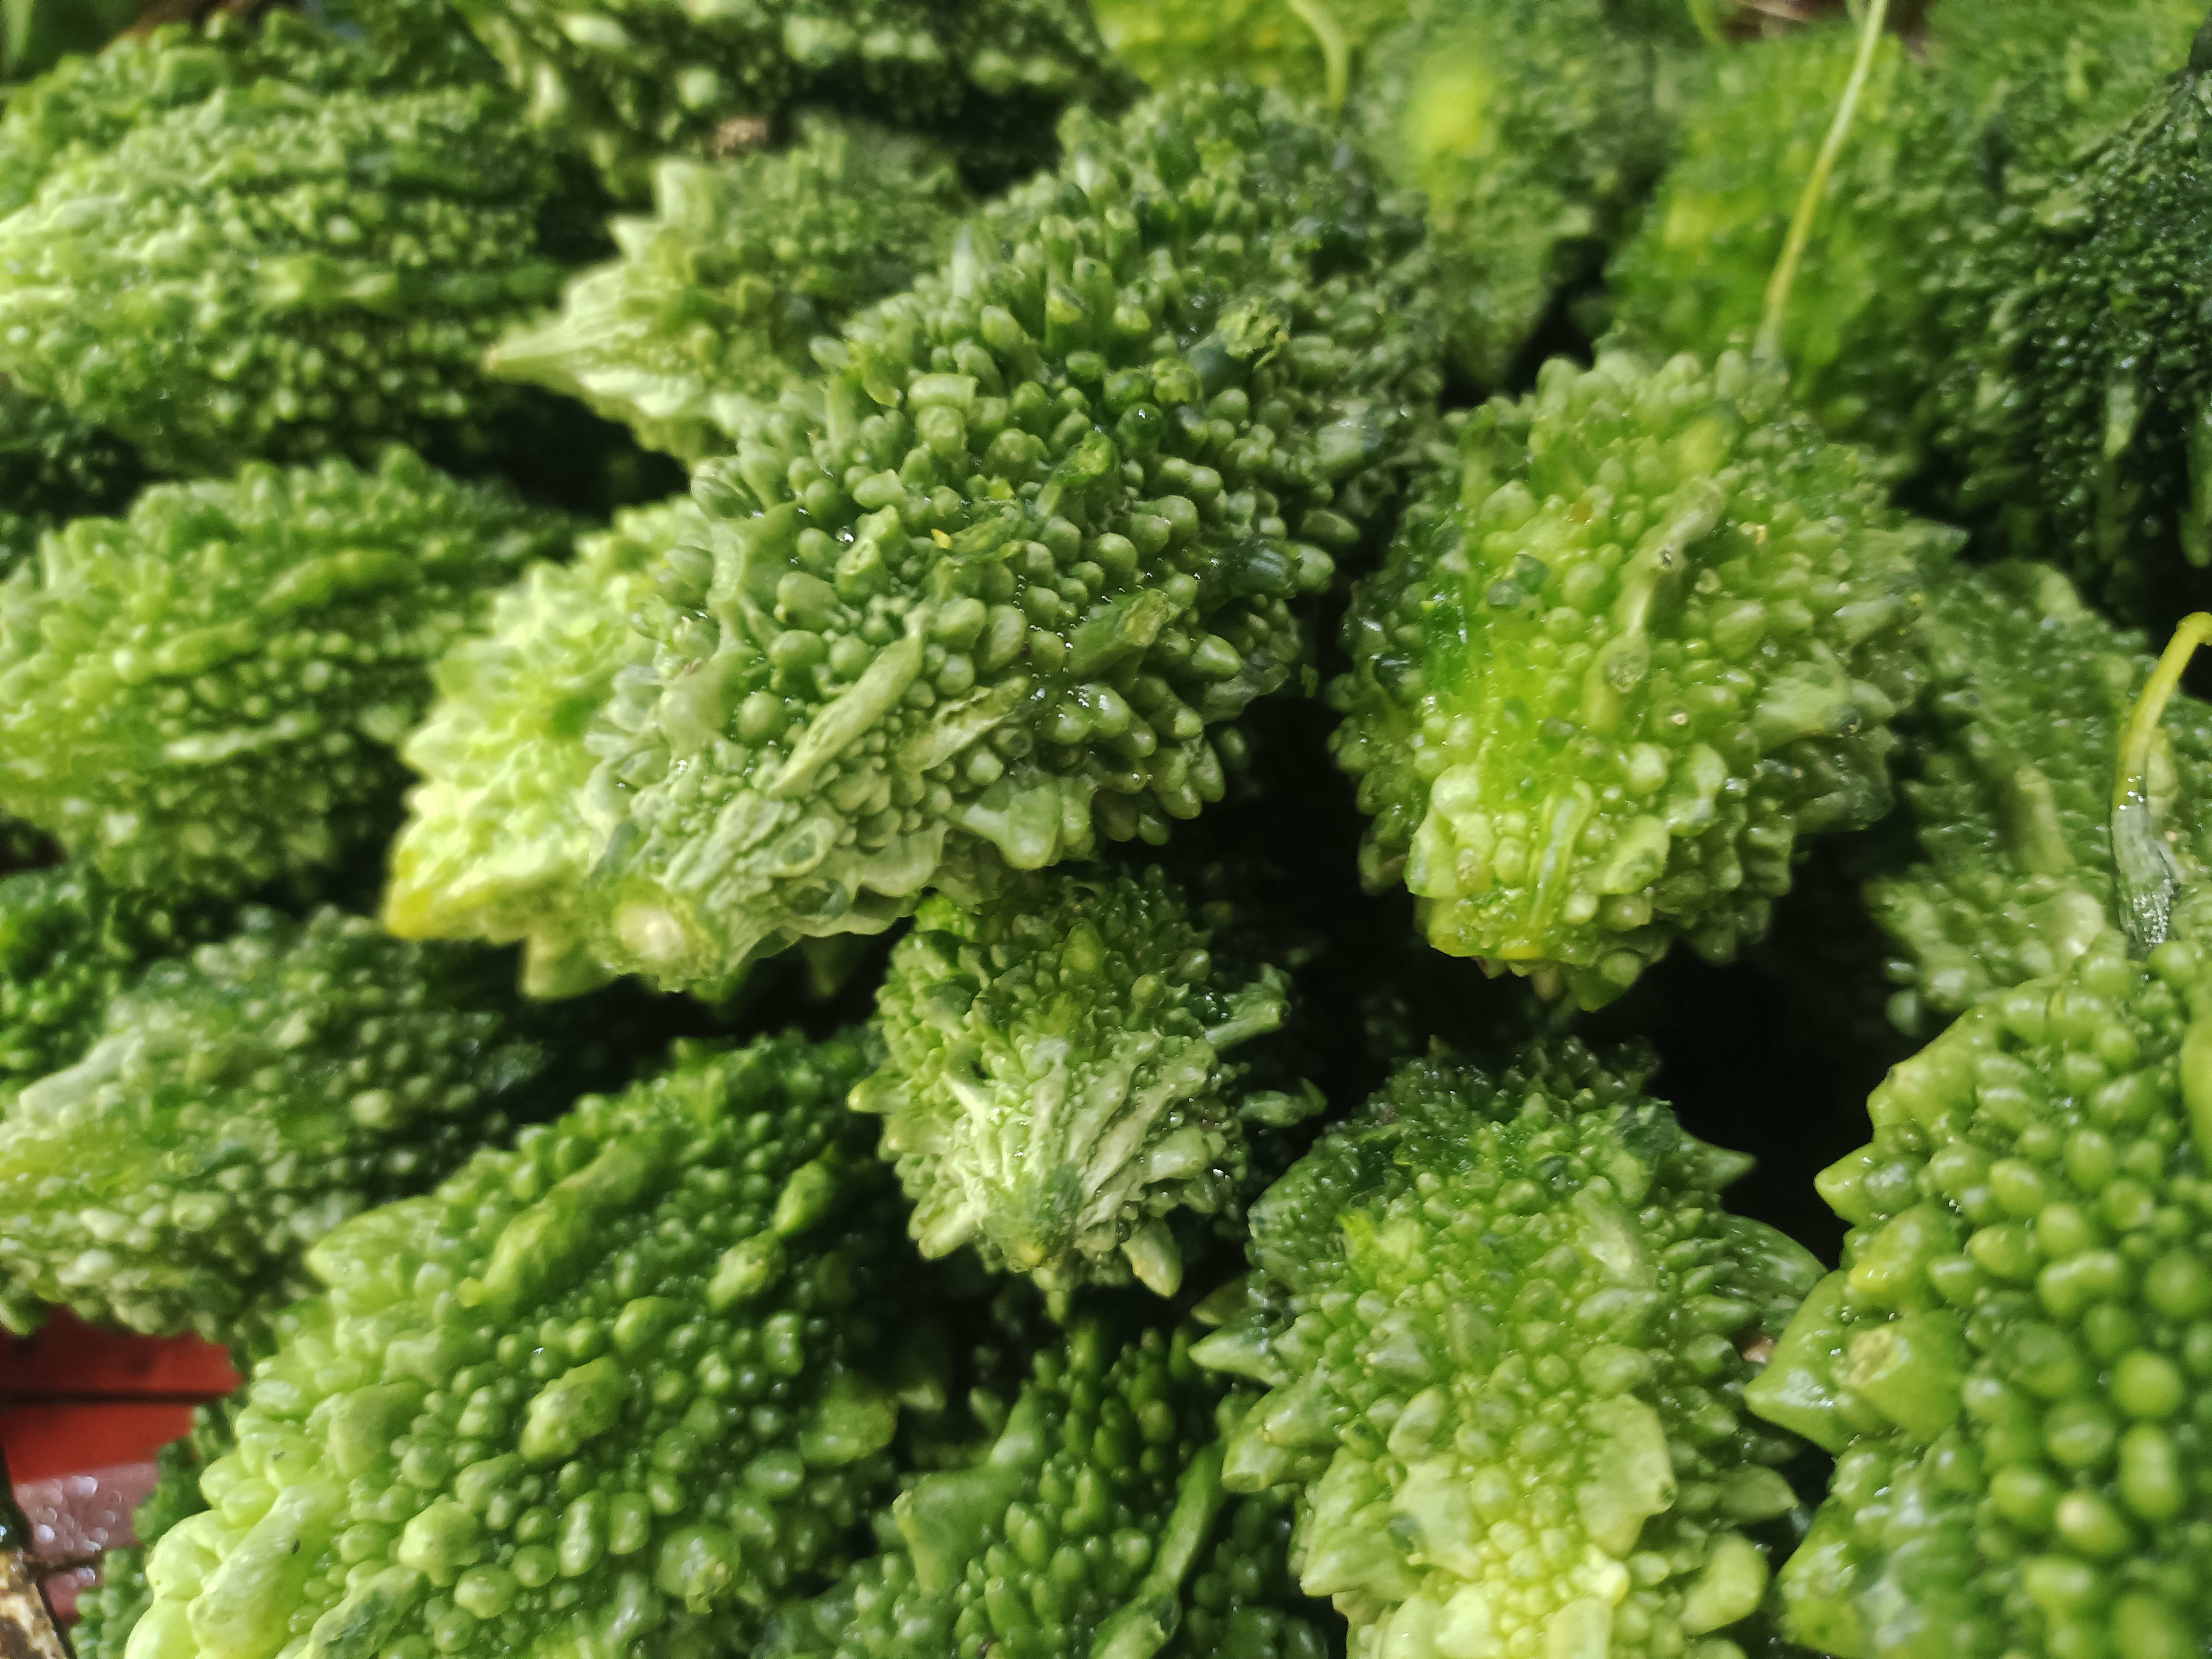
Label: Momordica charantia